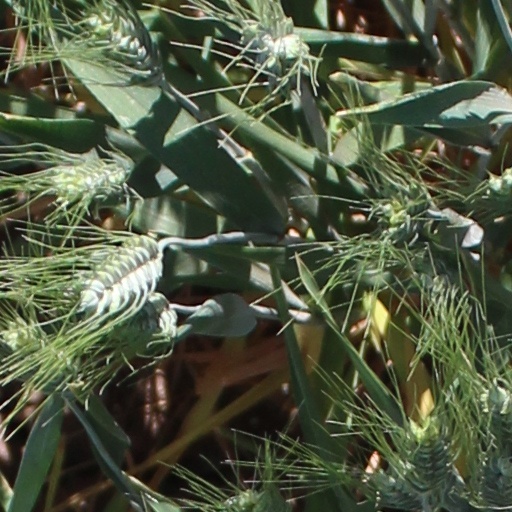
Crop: wheat